Jani Hirvinen

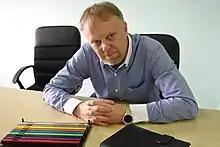
Hirvinen at his office in Bangkok.

Jani Hirvinen (born in 1969 in Helsinki, Finland) is one of the early Finnish IT-technology pioneers. Hirvinen is also one of the first ones developing small private sector professional level UAVs (unmanned aerial vehicles). He is among the top developers of the ArduCopter platform that - together with the included autopilot - changed the way drones are being flown all over the world. He is also the co-founder of famous international unmanned institutions ArduPilot, DIYDrones and DroneCode.